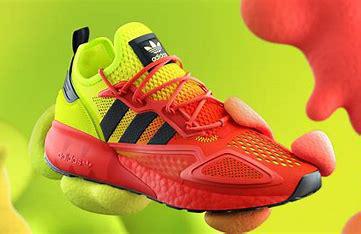
Brand: Adidas
Model: ZX 2K Flux